Parthasarathy Temple, Chennai

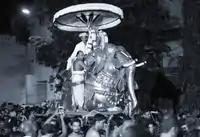
Parthasarathy Perumal Yaanai Vahanam

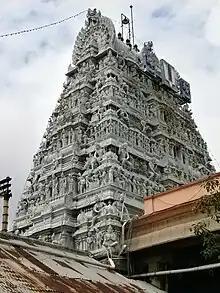
The temple's tower

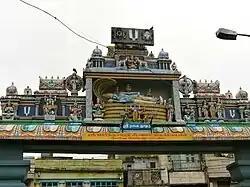
Ranganathar statue on an entrance arch

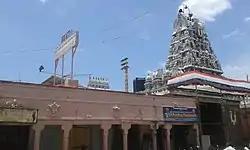
Western entrance to the temple

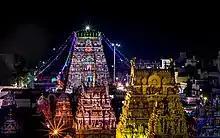
Parthasarathy Temple during Sri Vaikunda Ekaadasi festival

Utsavams take place around the year in Parthasarathy temple. Urchavams (or utsavams), as these are termed, take place for a particular god at a particular period of time in the year. It is a religious practise to carry the different gods of the temple through the mada veethis of triplicane during some of these festivals. The Gods will move in different religiously built temple vehicles (vaghanams, as these are termed in Tamil), like Elephant, Garuda, Horse, Yali (a mythical animal), Hamsa (Swan), Hanuman, temple Rath (ther in Tamil, chariot or Ratham, alternative terms), etc.